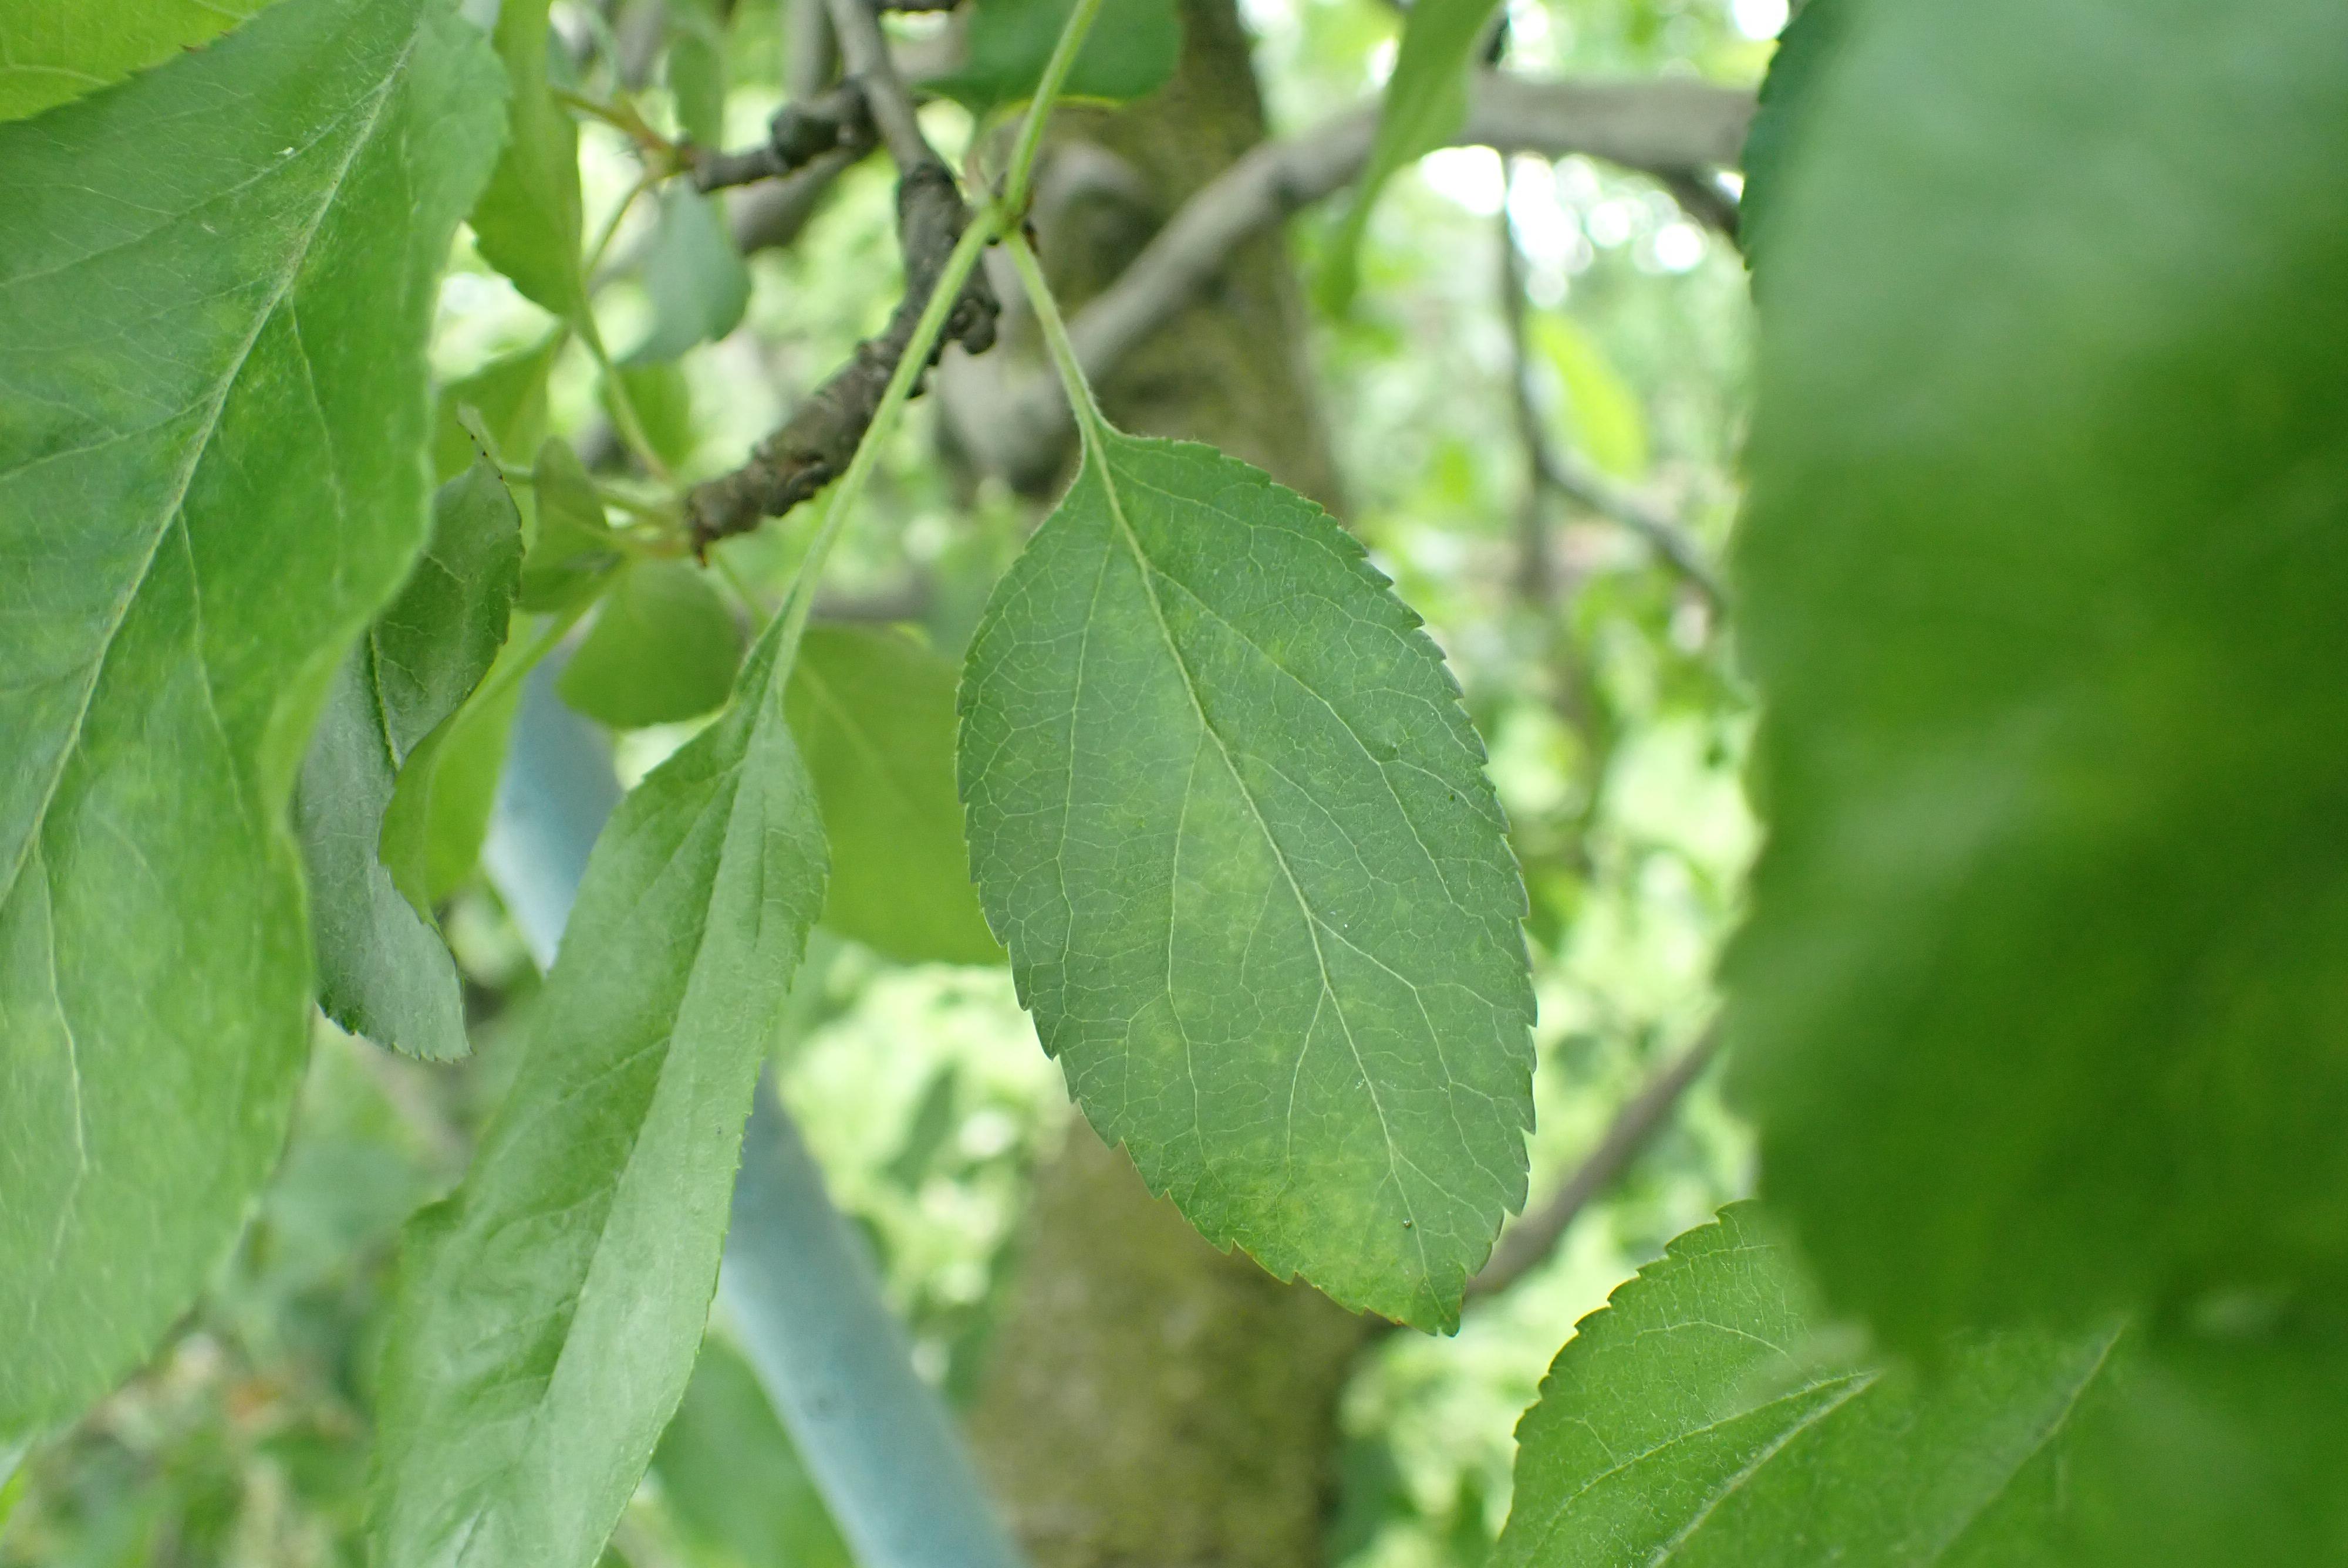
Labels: scab